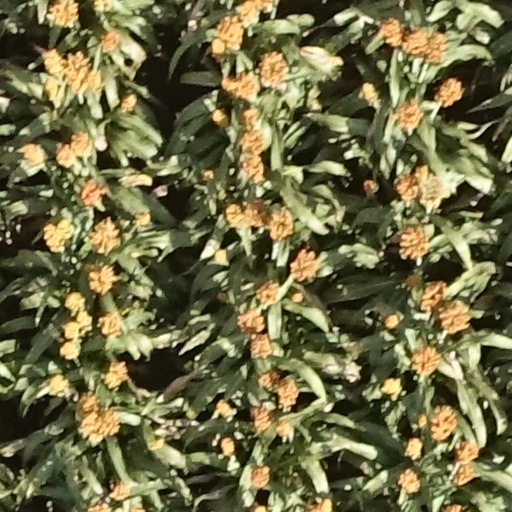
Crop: sorghum